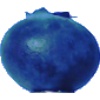
Label: Huckleberry 1